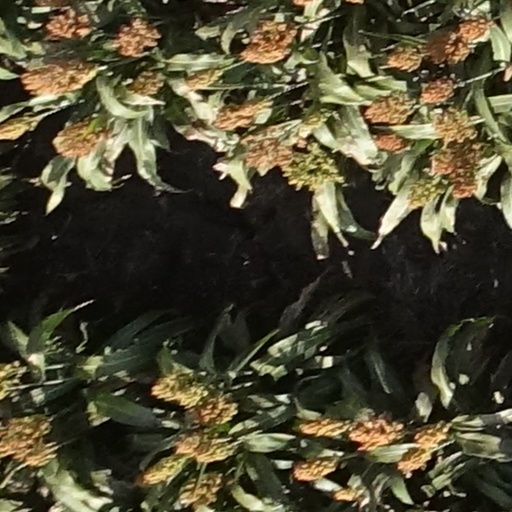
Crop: sorghum